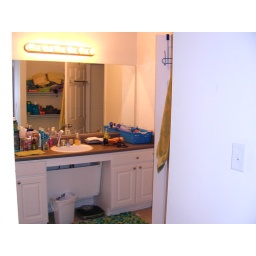
sink area in the bathroom